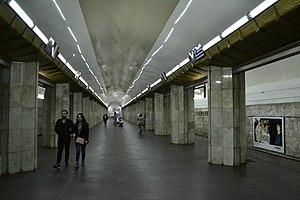
Station de métro Barekamutyun